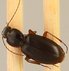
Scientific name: Synuchus impunctatus
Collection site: Bartlett Experimental Forest NEON (BART), plot BART_068